Hu Qiheng

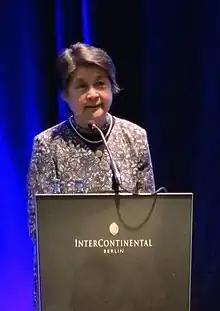
Hu in 2013

Hu Qiheng (born 1934) is a Chinese computer scientist. Hu was the vice president of the Chinese Academy of Sciences from 1987 to 1996 and led the National Computing and Networking Facility of China, which connected China to the Internet in April 1994. Hu was inducted into the Internet Hall of Fame in 2013 as a global connector.